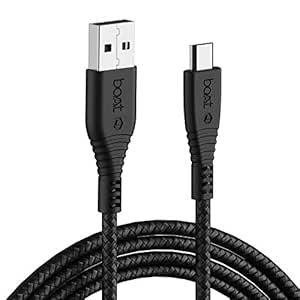
boAt Micro USB 55 Tangle-free
Category: Computers&Accessories
Price: 176.63 (list price: 499)
Rating: 4.1 (15,188 ratings)
About this product: It Ensures High Speed Transmission And Charging By Offering 3A Fast Charging And Data Transmissions With Rapid Sync At 480 Mbps|The Braided Skin Makes It Durable And Invincible Against External Damage So You Can Have An Absolute Hassle-Free & Tangle Free Experience|Its Durable Pvc Housing And The Flexible Design Makes It Last 6 Times Longer Than Other Cables|Usb Cable Offers A Perfect 1.5 Meters In Length For Smooth & Hassle-Free User Experience For Superior Charging & Data Transfer Tasks|The Compact And Smooth Aluminium Connector Fits Most Cases Seamlessly And Resists Corrosion For Signal Purity|Micro Usb 55 Cable Offers Universal Compatibility As It Is Compatible With Most Android Smartphones, Tablets, Pc Peripherals, Bluetooth Speakers, Power Banks, Game Consoles & All Micro-Usb Enabled Devices|2 years warranty from the date of purchase